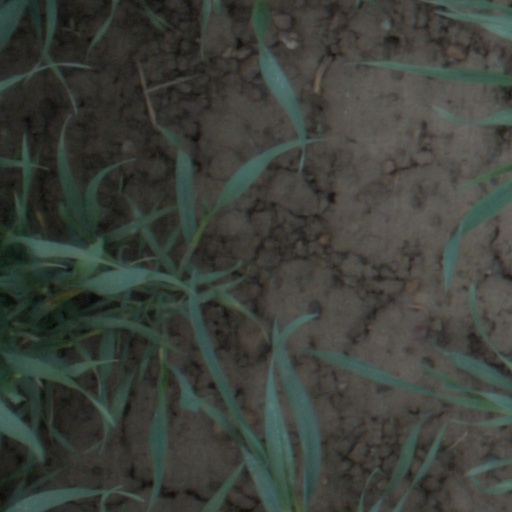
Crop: wheat